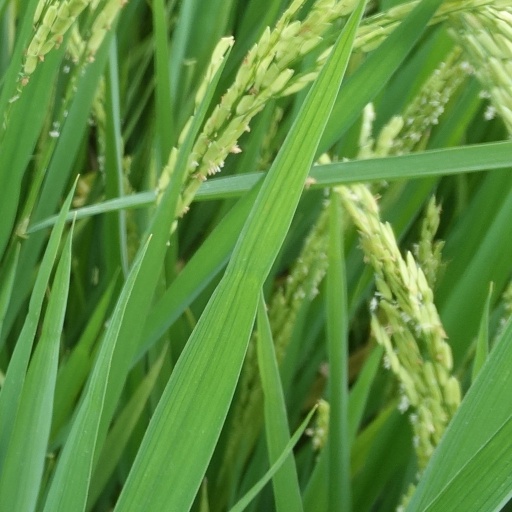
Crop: rice